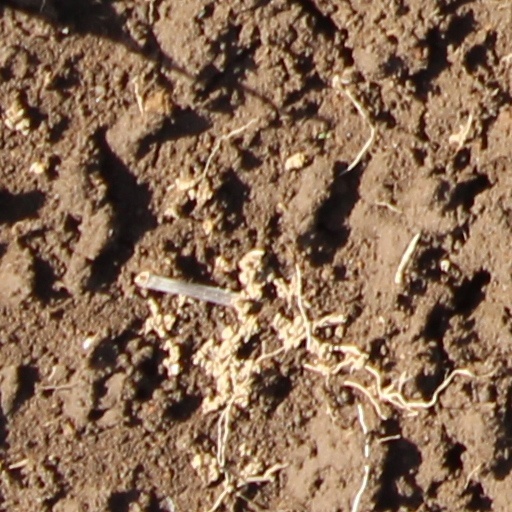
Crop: wheat